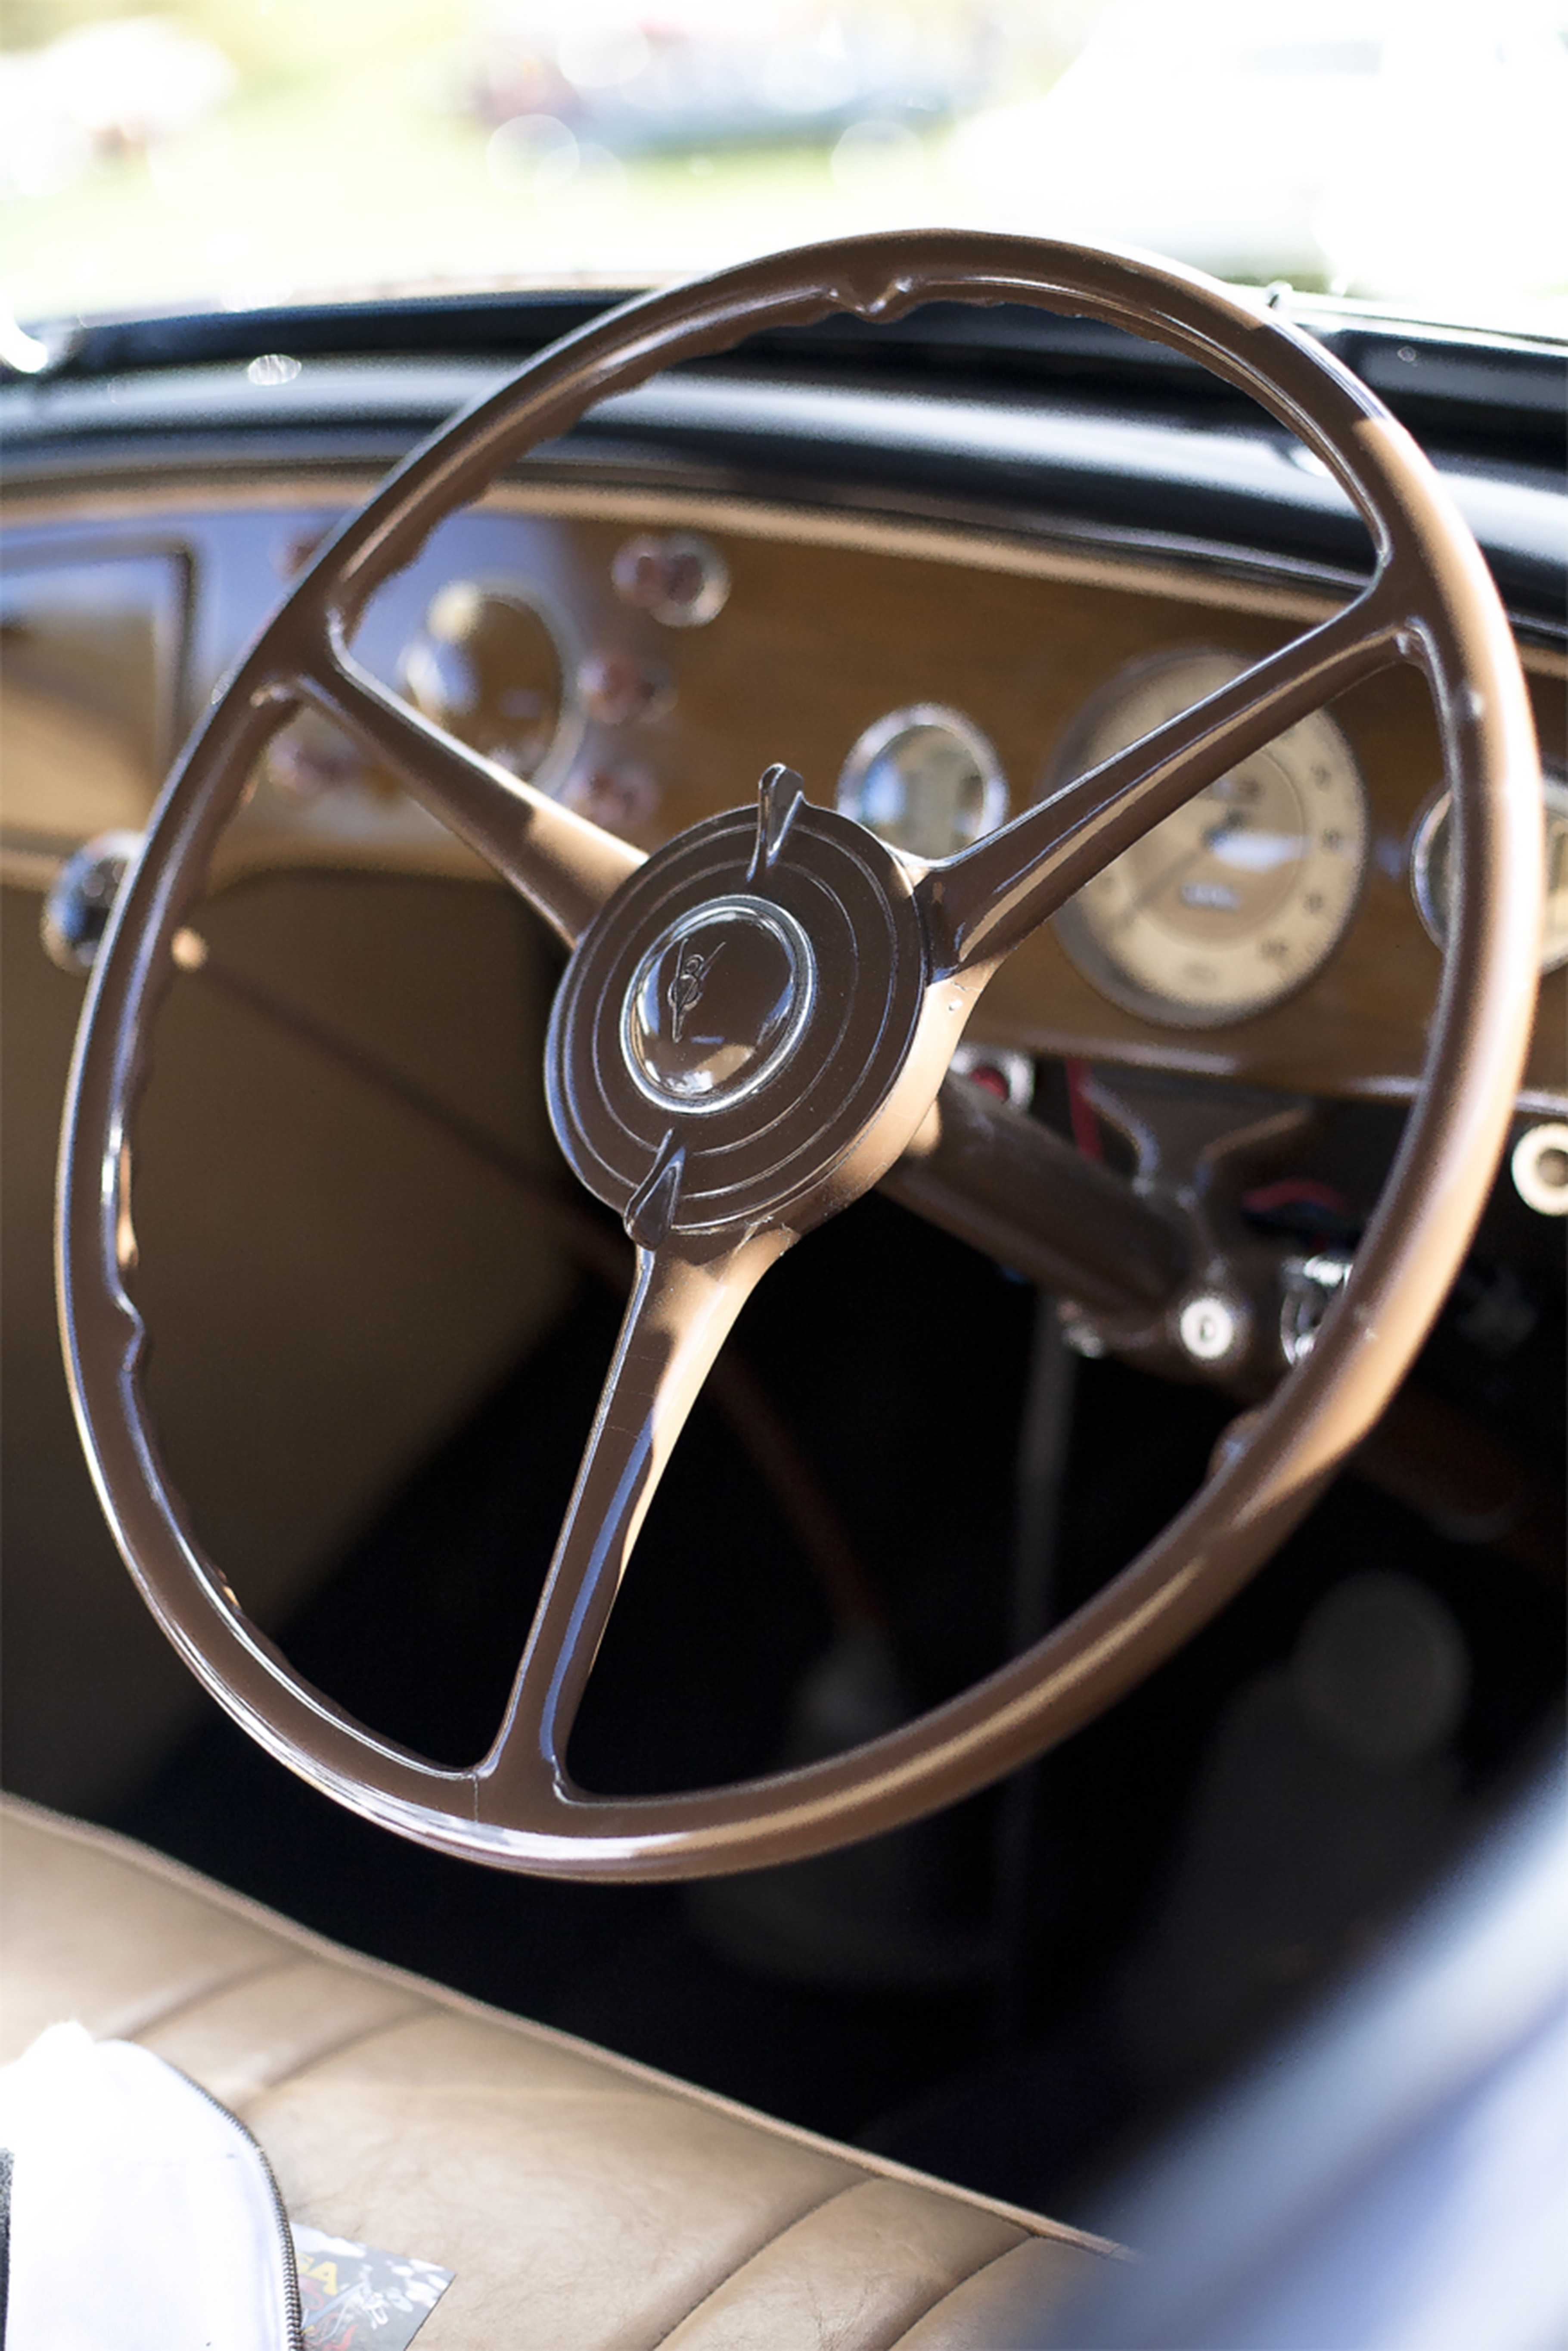
car, vintage, wheel, vehicle, spoke, steering wheel, classic car, cockpit, vintage car, automobiles, rim, sedan, classic cars, vintage automobiles, land vehicle, automobile make, automotive exterior, luxury vehicle, steering part, driver's seat